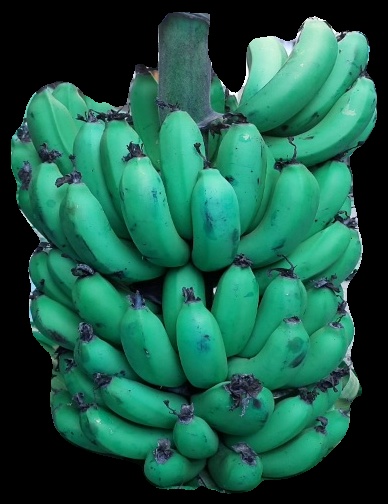
Variety: pachbale
Grade: grade2